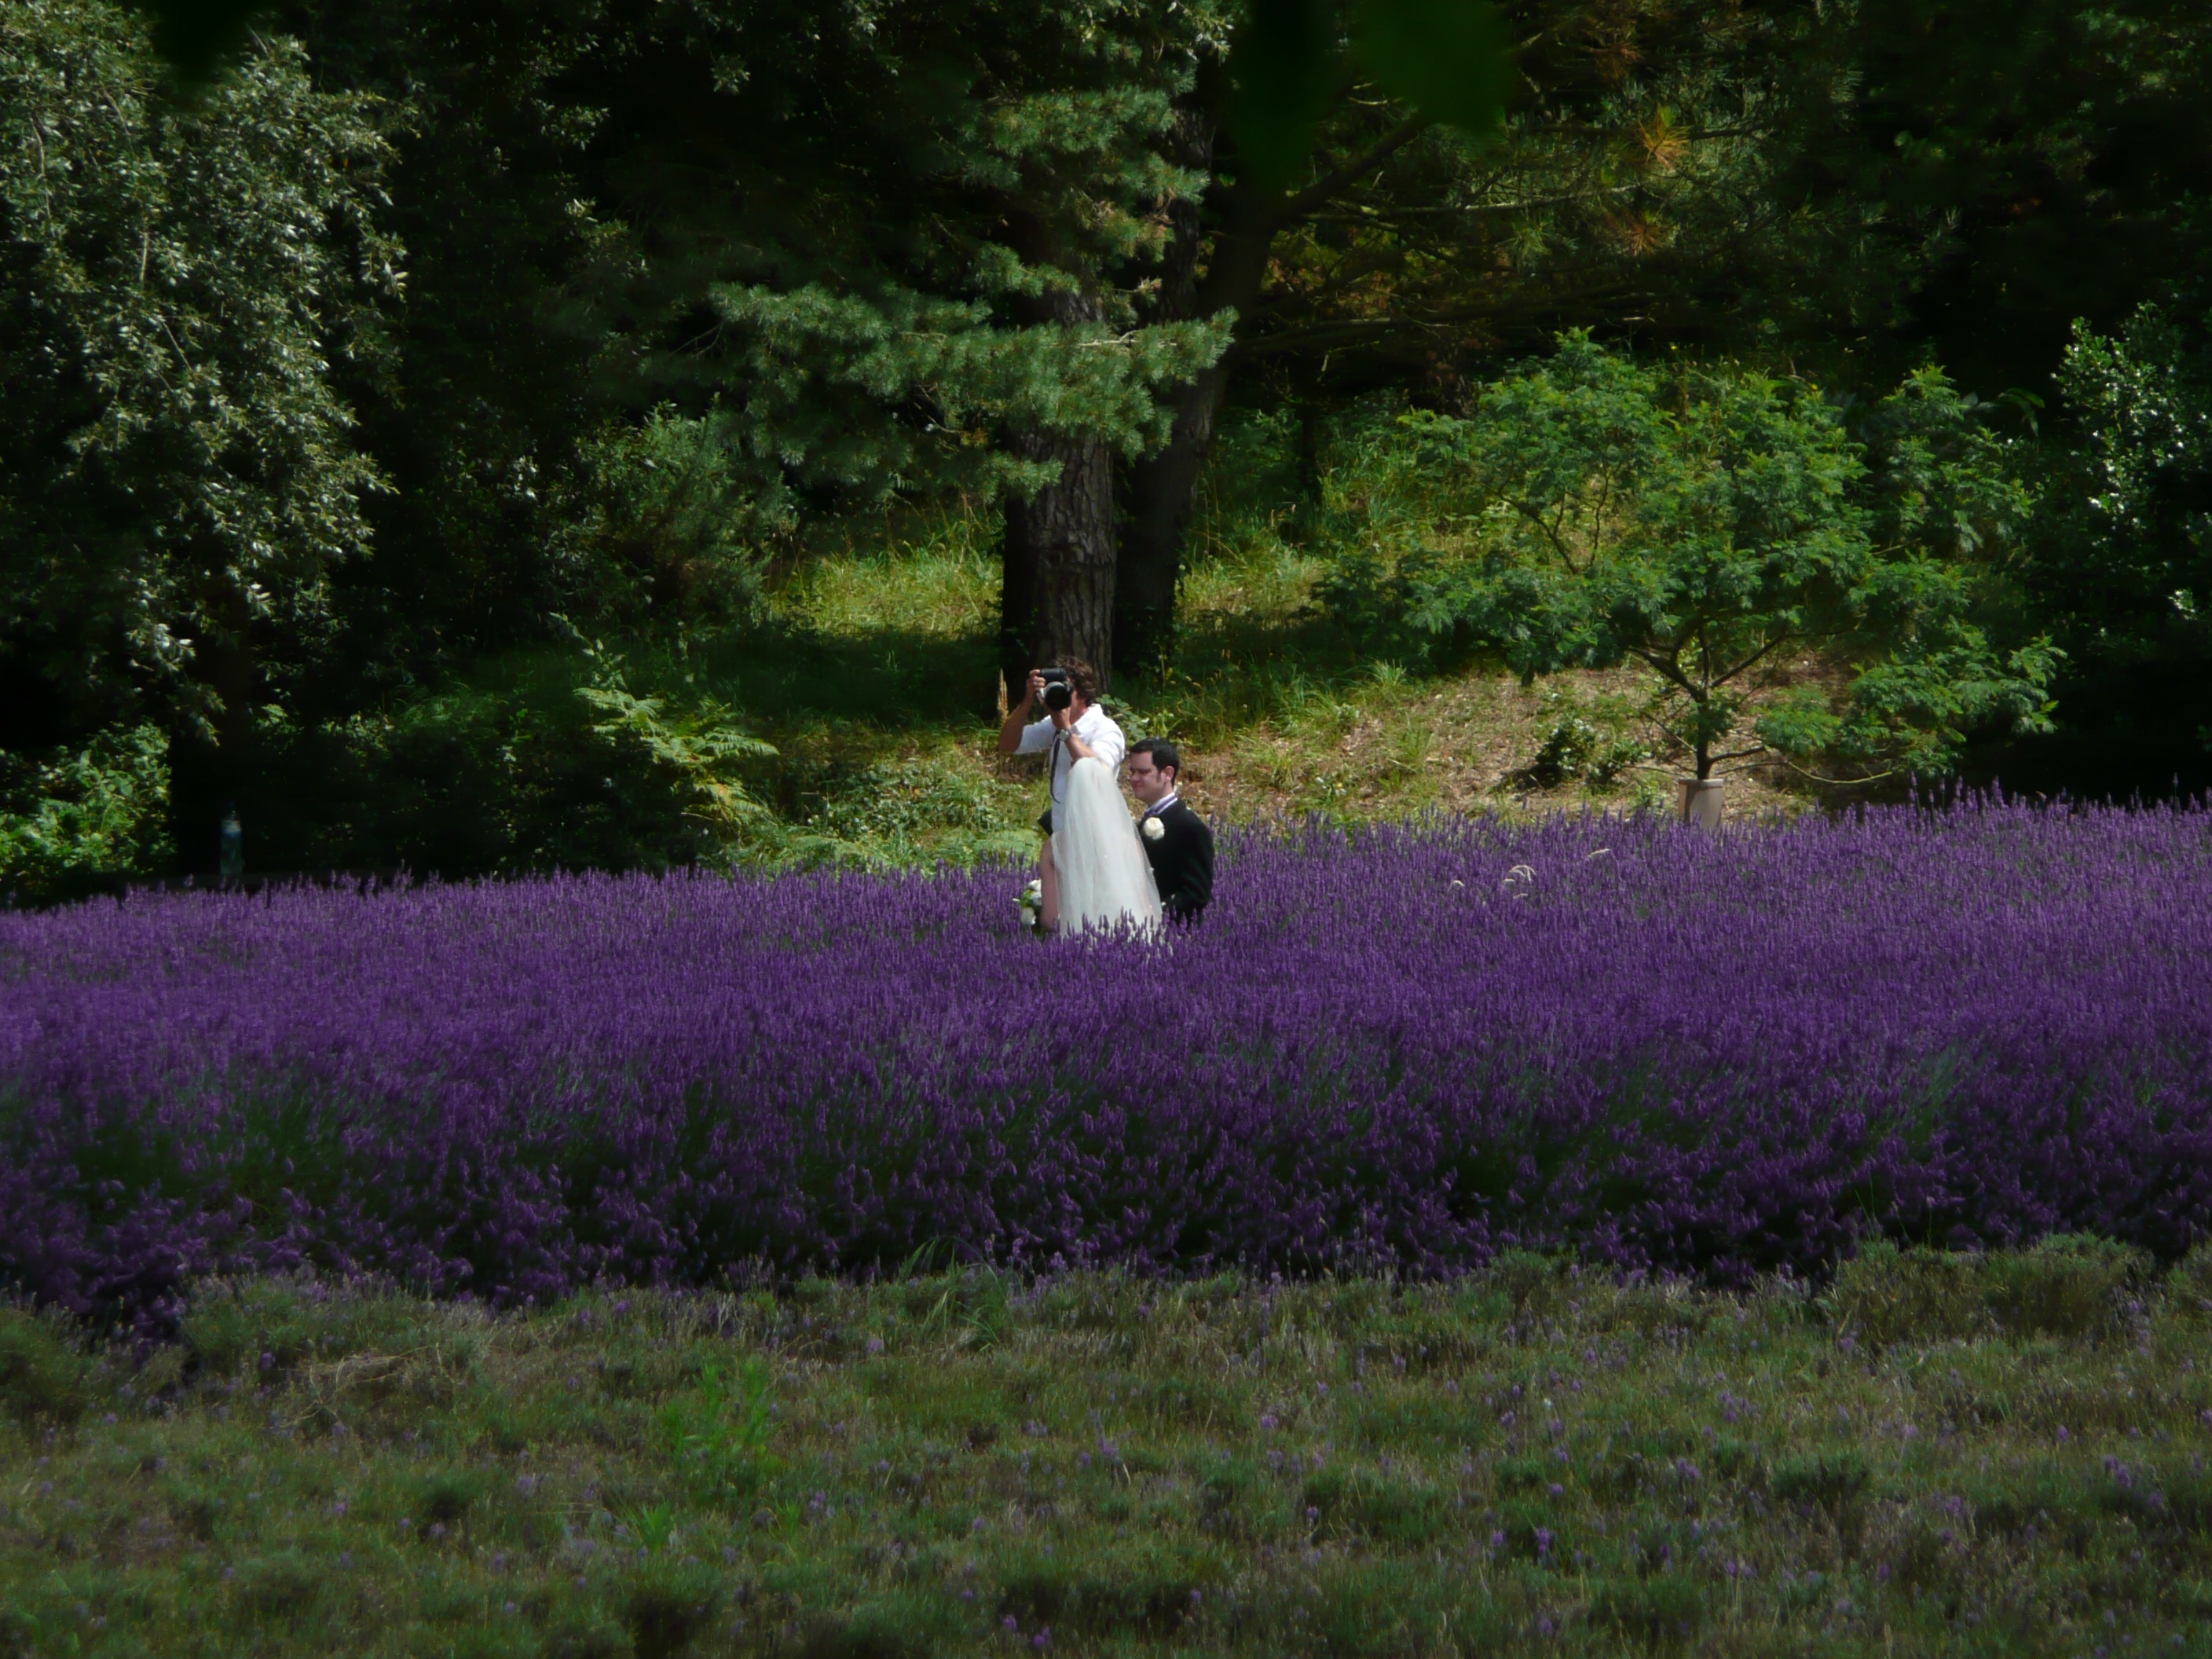
nature, grass, plant, field, lawn, photographer, meadow, flower, green, wedding, flora, lavender, wildflower, flowers, bed, violet, woodland, lupin, rural area, flowering plant, grass family, land plant